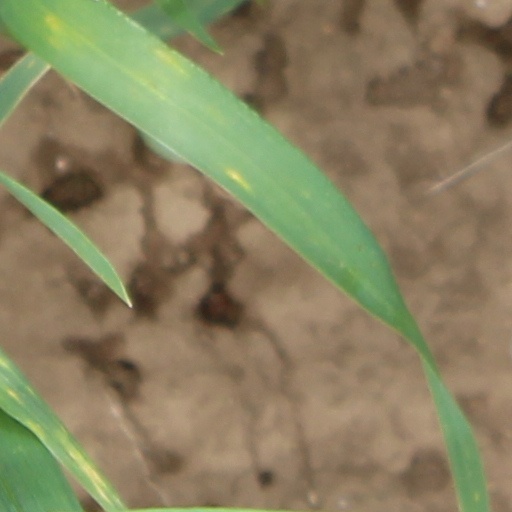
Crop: wheat